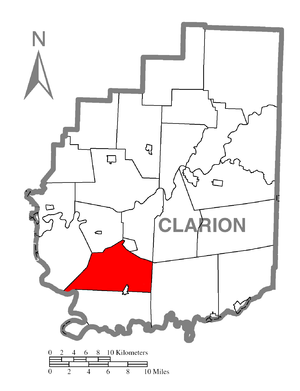
Toby Township est un township, situé au sud-ouest de la partie centrale du comté de Clarion, aux États-Unis. En 2010, il comptait une population de 991 habitants.